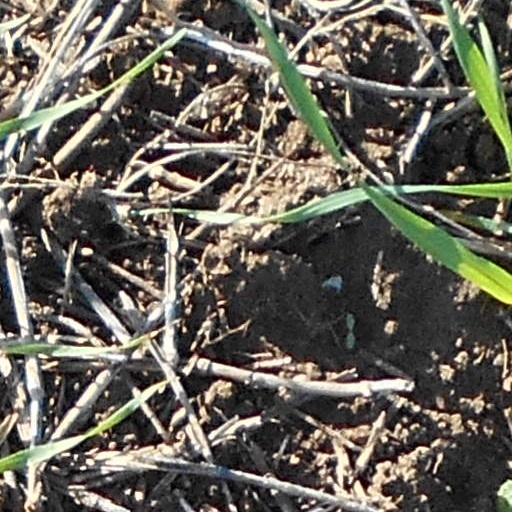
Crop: wheat